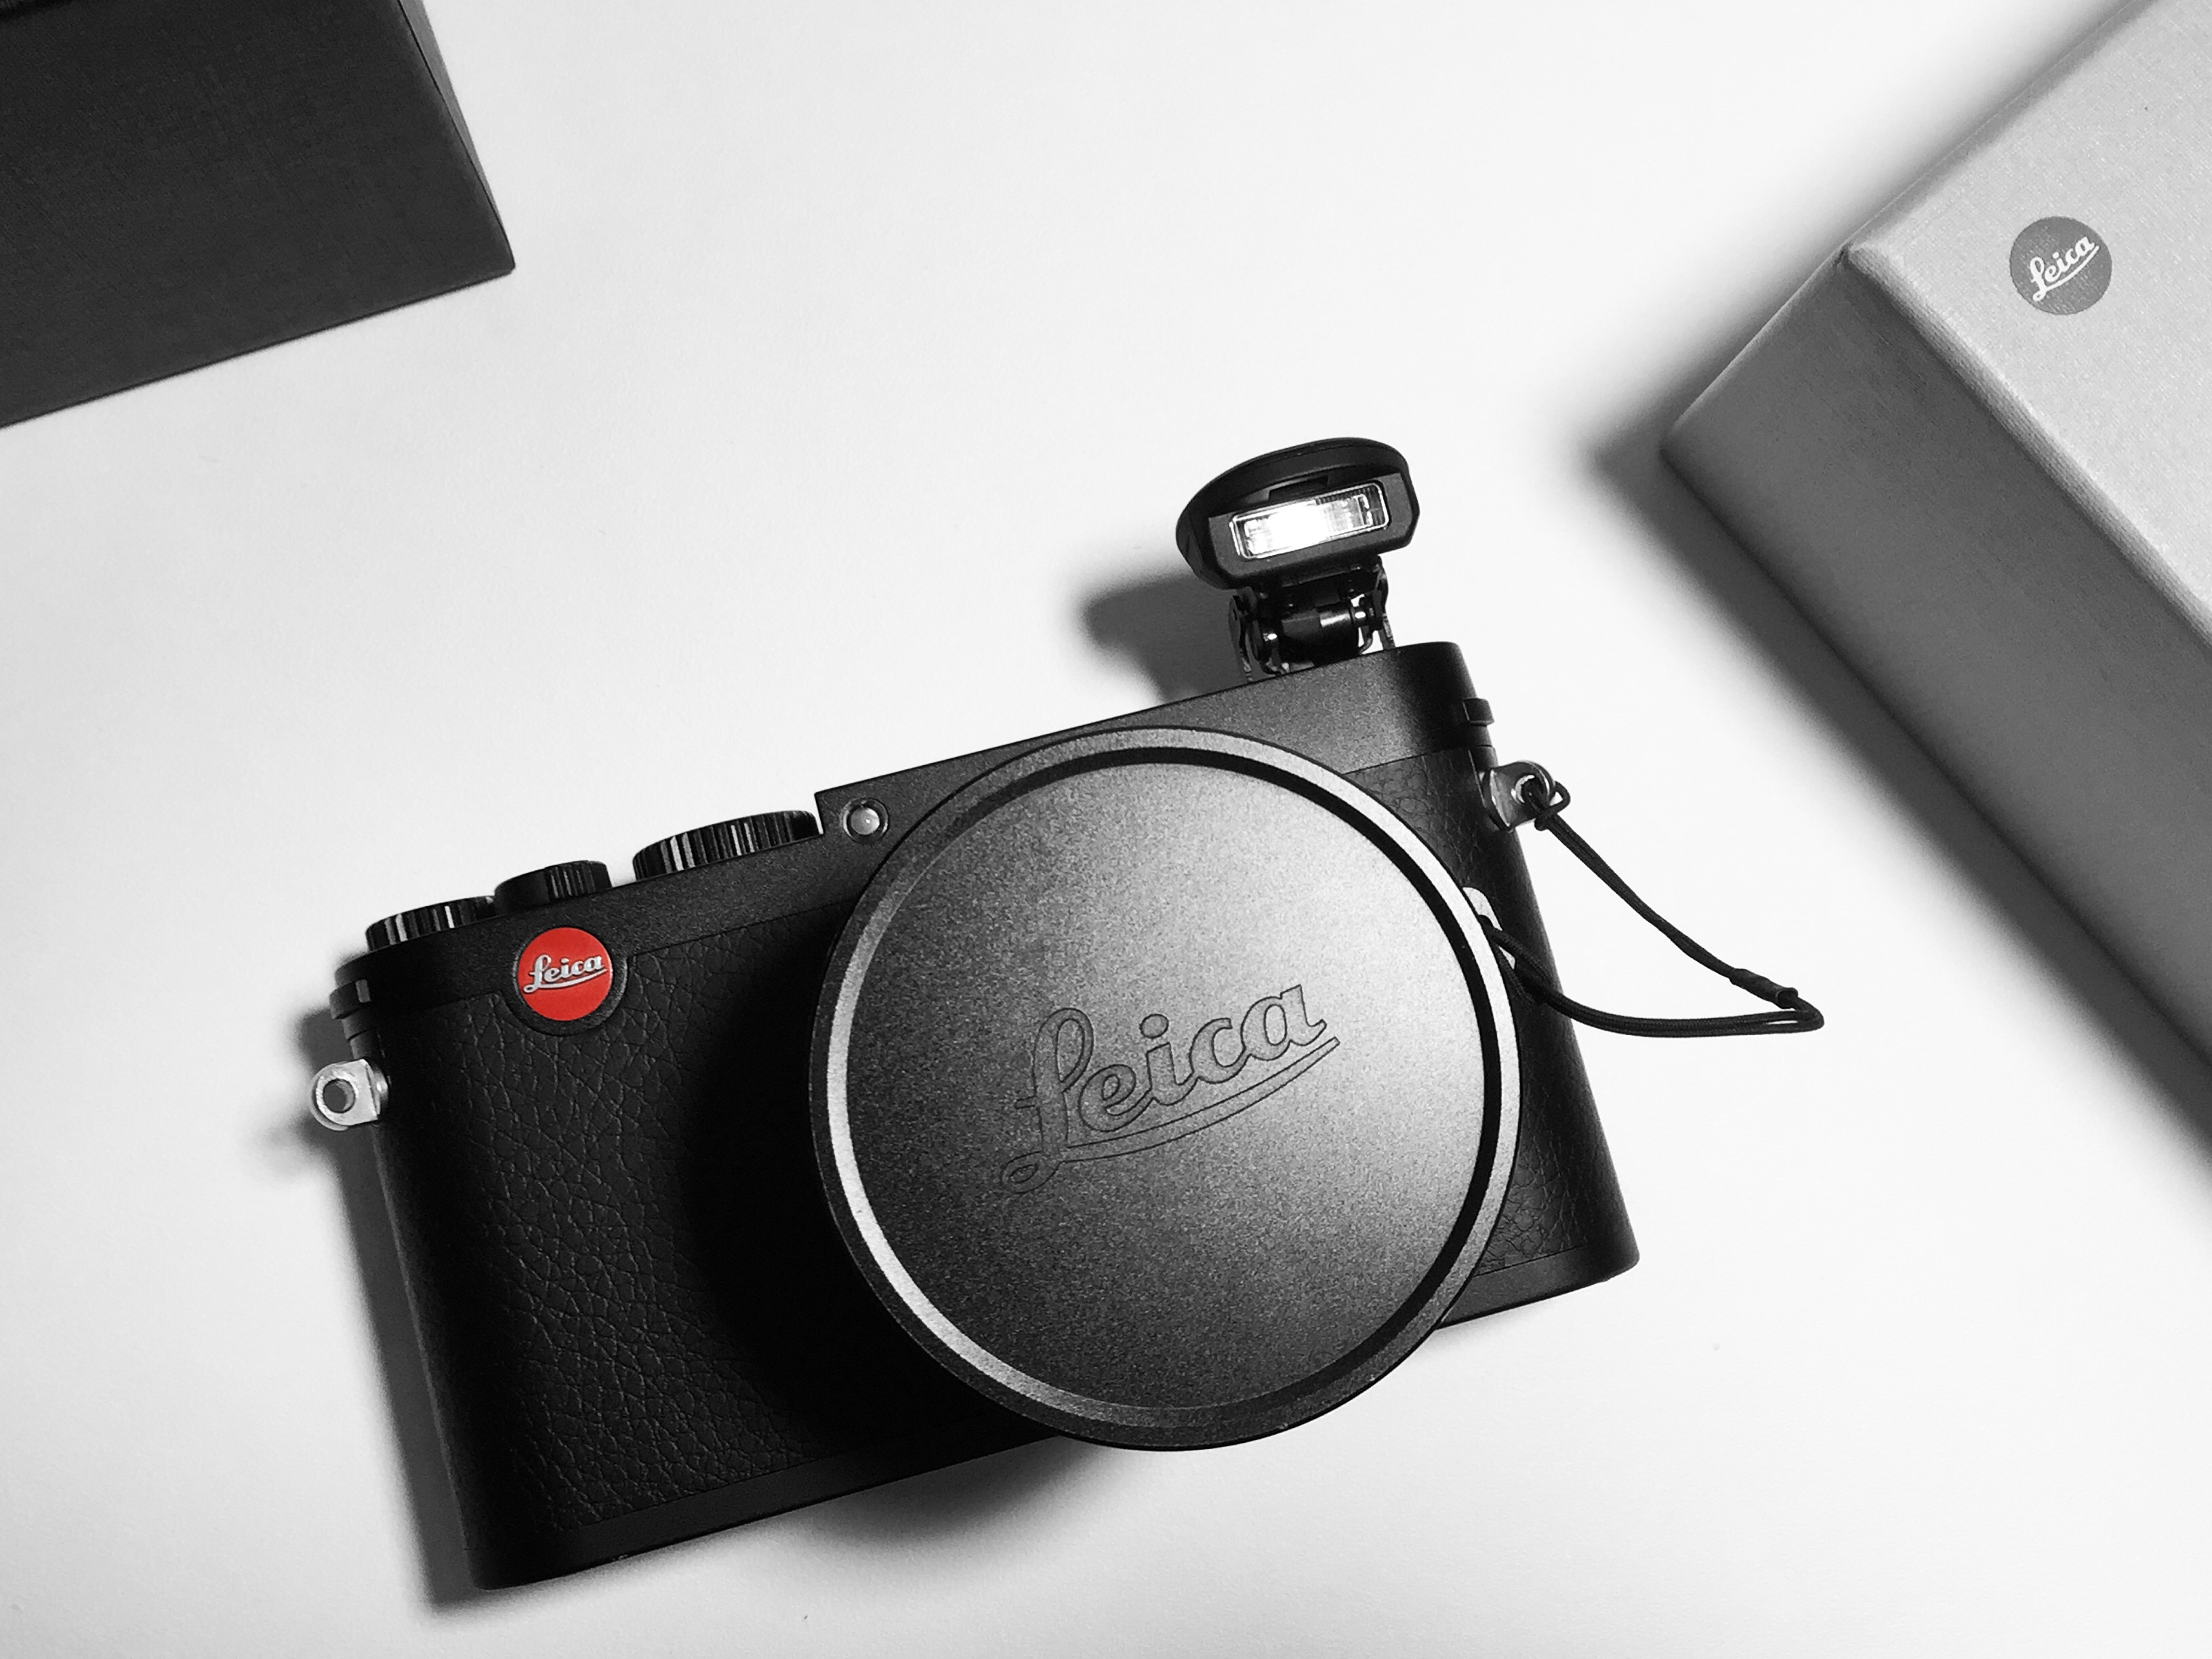
electronics, camera accessory, audio equipment, photography, gadget, still life photography, fashion accessory, cameras optics